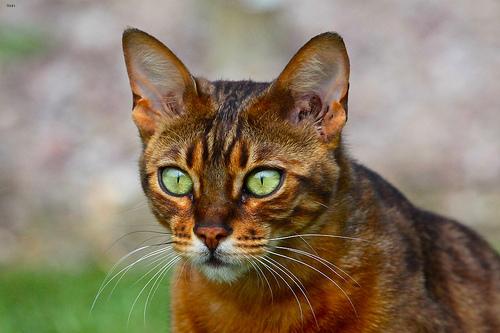
Breed: Bengal